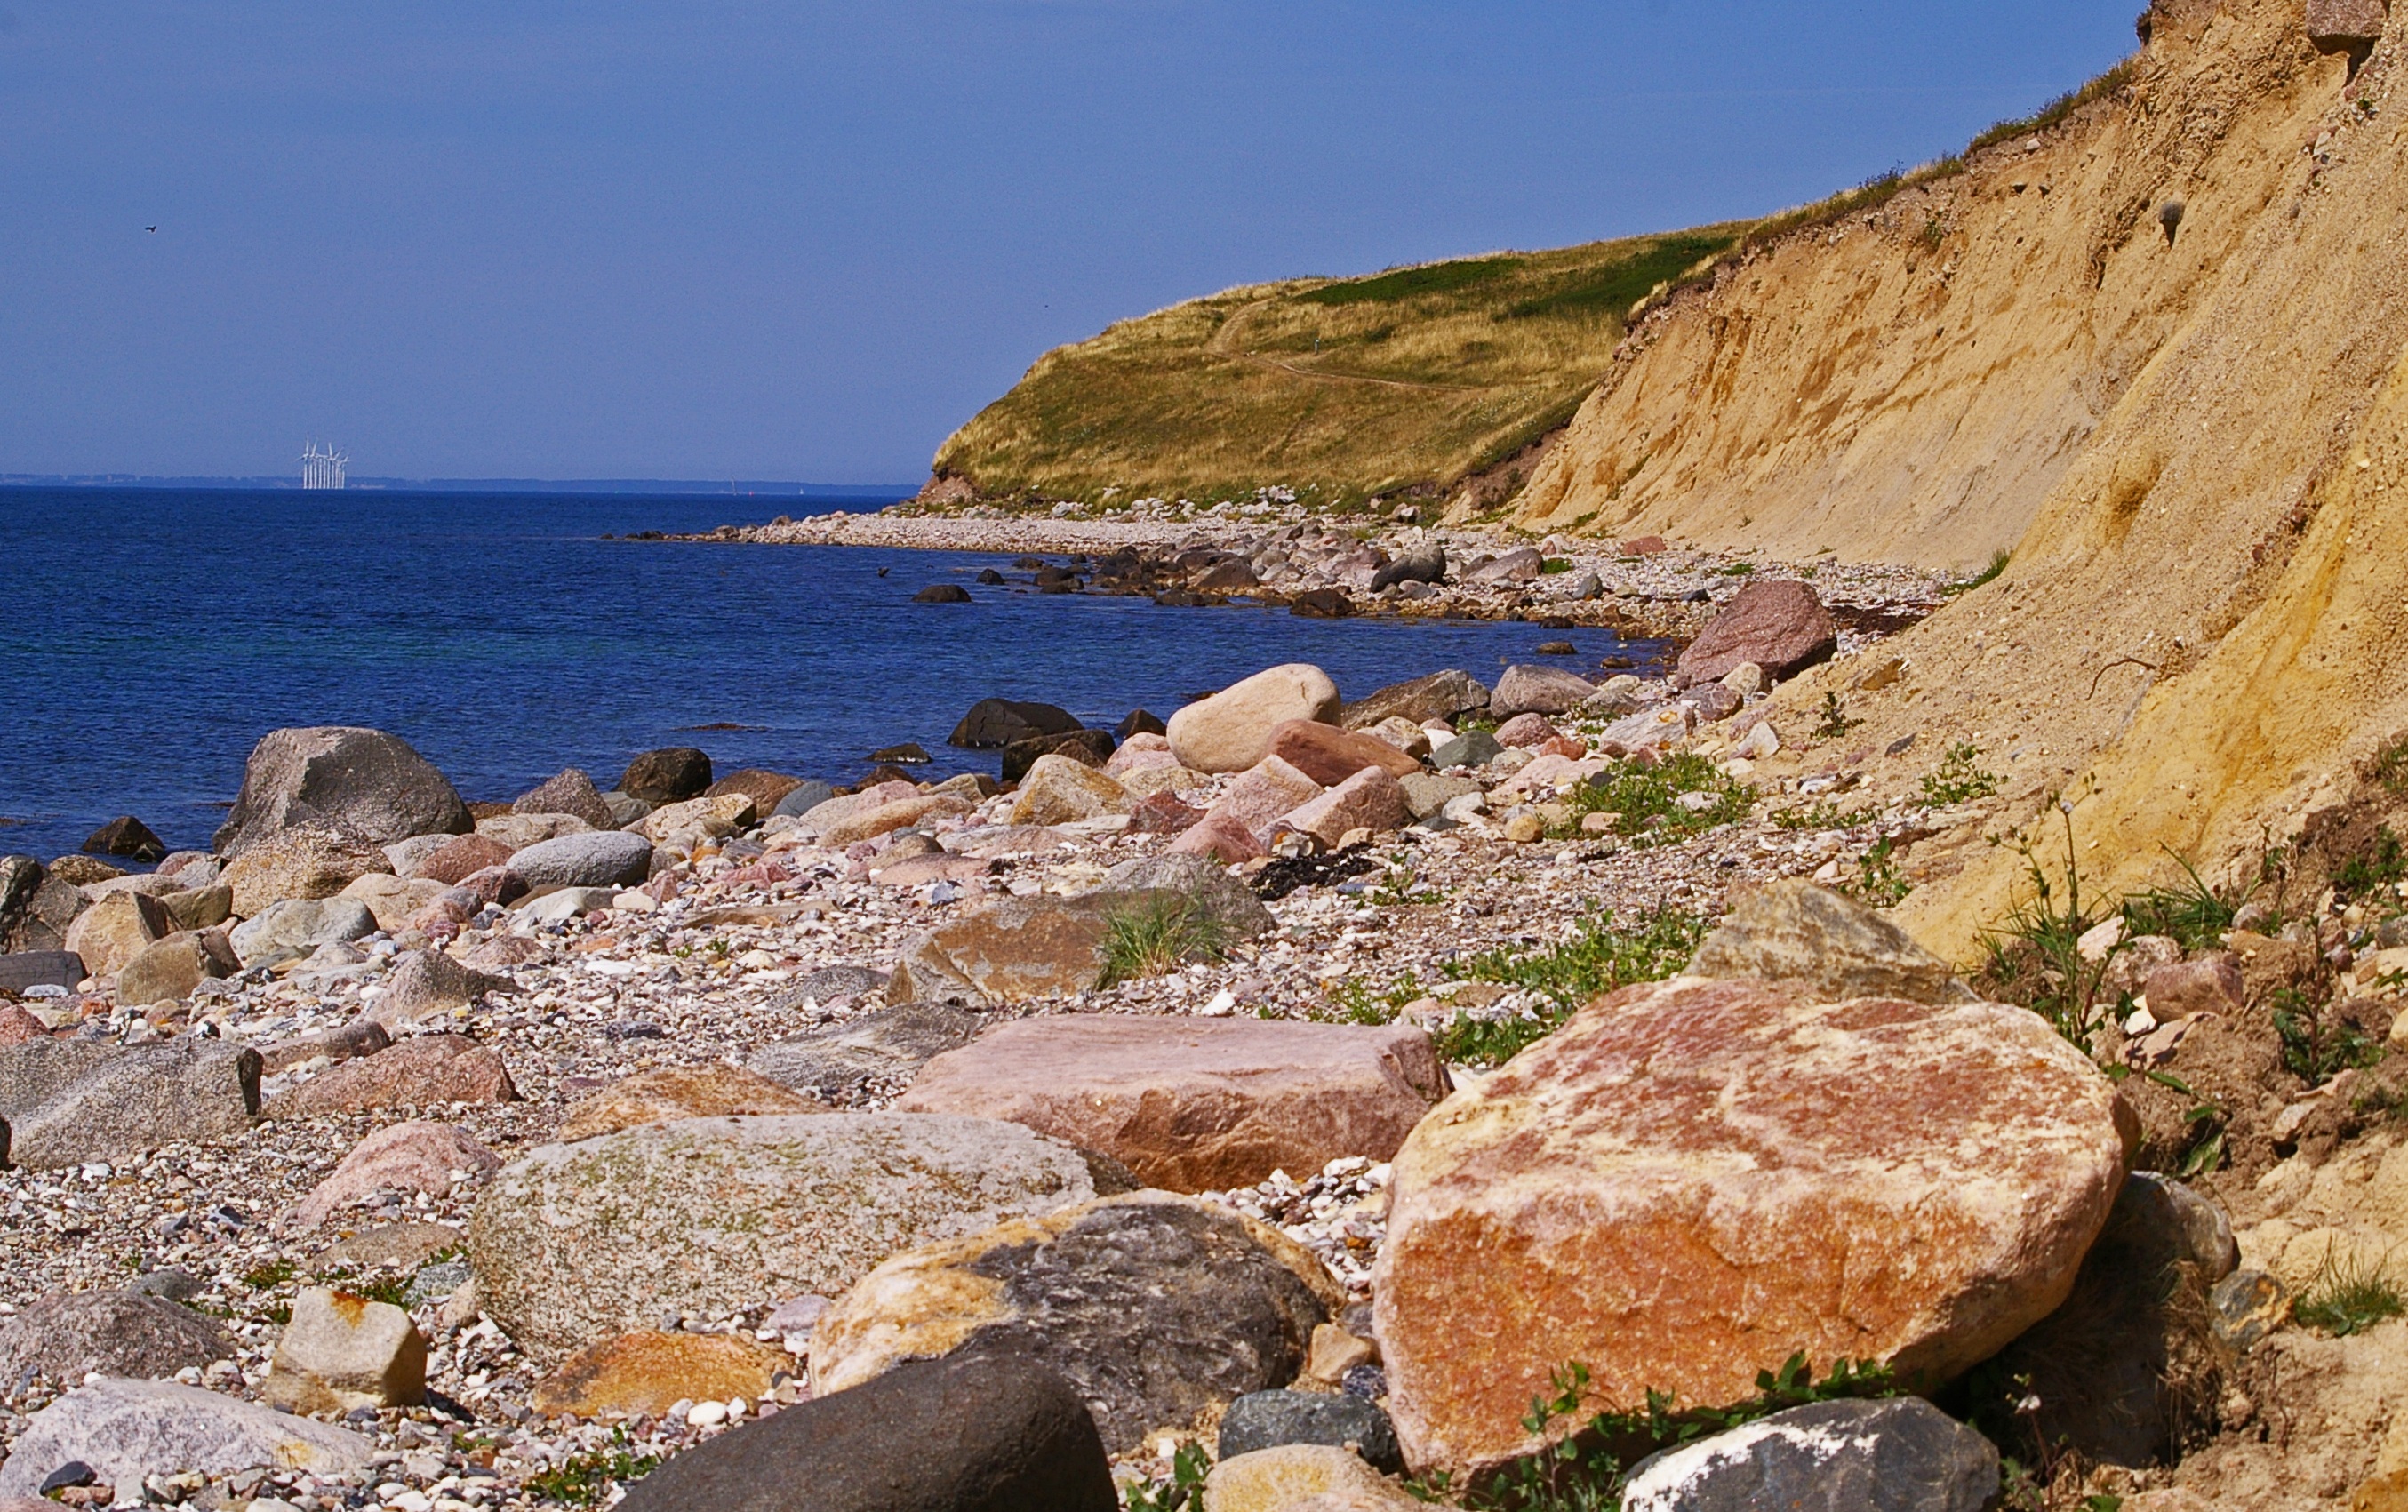
beach, landscape, sea, coast, water, nature, rock, sky, sun, shore, summer, vacation, cliff, cove, scenic, holiday, bay, island, blue, rest, terrain, material, body of water, blue sky, geology, outlook, denmark, maritime, north sea, cape, wadi, baltic sea, on lake, danish coast, fyns hoved, danish baltic, danish baltic beach, danish beach, beach and sea, mussel shells, shellfish mussels